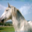
Label: horse